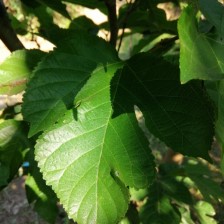
Variety: RedKing